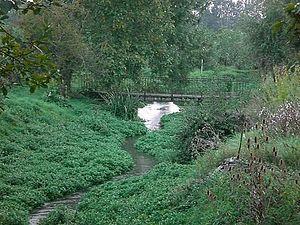
La Luce à Domart-sur-la-Luce
La Luce est une petite rivière du département de la Somme, en région Hauts-de-France, et un affluent droit de l'Avre, donc un sous-affluent de la Somme.
Domart-sur-la-Luce est une commune française située dans le département de la Somme en région Hauts-de-France.